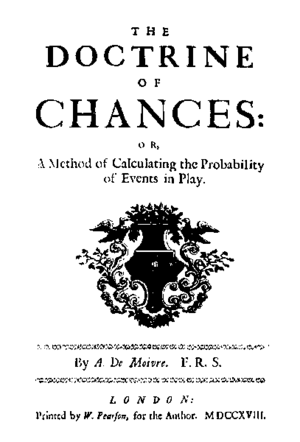
La loi normale fait partie des premières lois de probabilités continues découvertes.
Abraham de Moivre, né Abraham Moivre est un mathématicien français.
L'histoire des probabilités a commencé avec celle des jeux de hasard. Bien que quelques calculs de probabilité soient apparus dans des applications précises au Moyen Âge, ce n'est qu'au XVIIᵉ siècle que la théorie des probabilités est élaborée. Elle évolue sans vrai formalisme pendant deux siècles autour du célèbre problème des partis, de problèmes d'urnes ou d'autres problèmes issus de jeux. Apparaît alors au XXᵉ siècle la théorie classique des probabilités basée sur la théorie de la mesure et la théorie de l'intégration. Cette théorie s'est depuis lors diversifiée dans de nombreuses applications.